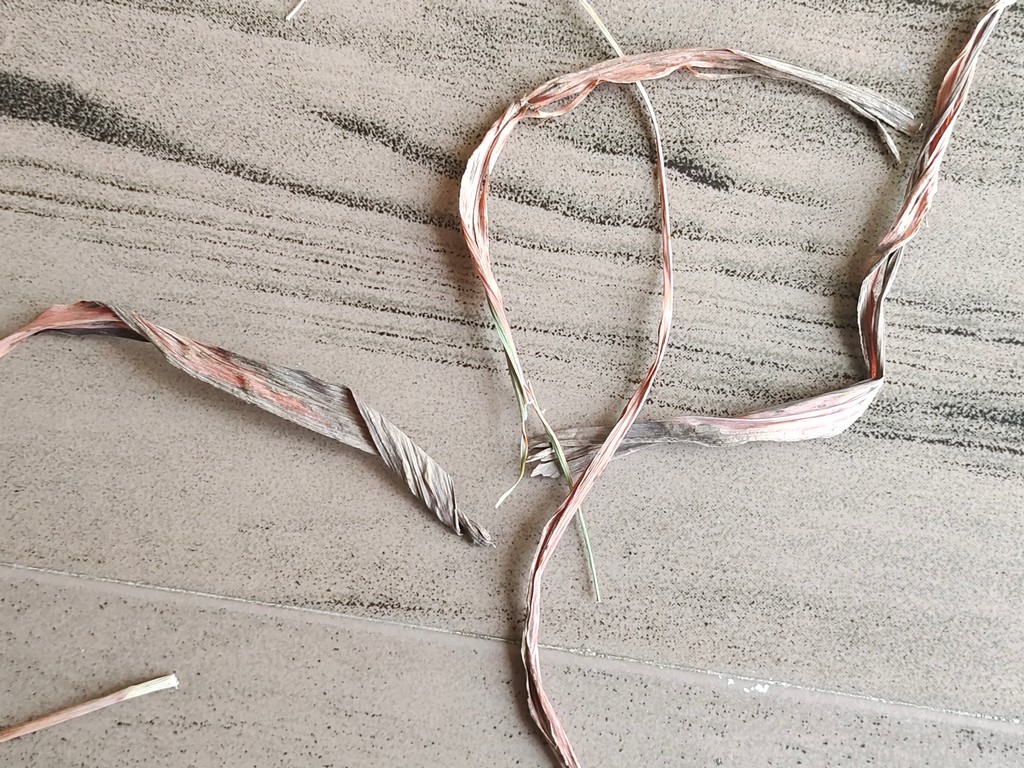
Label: Dried